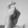
ASL letter: X